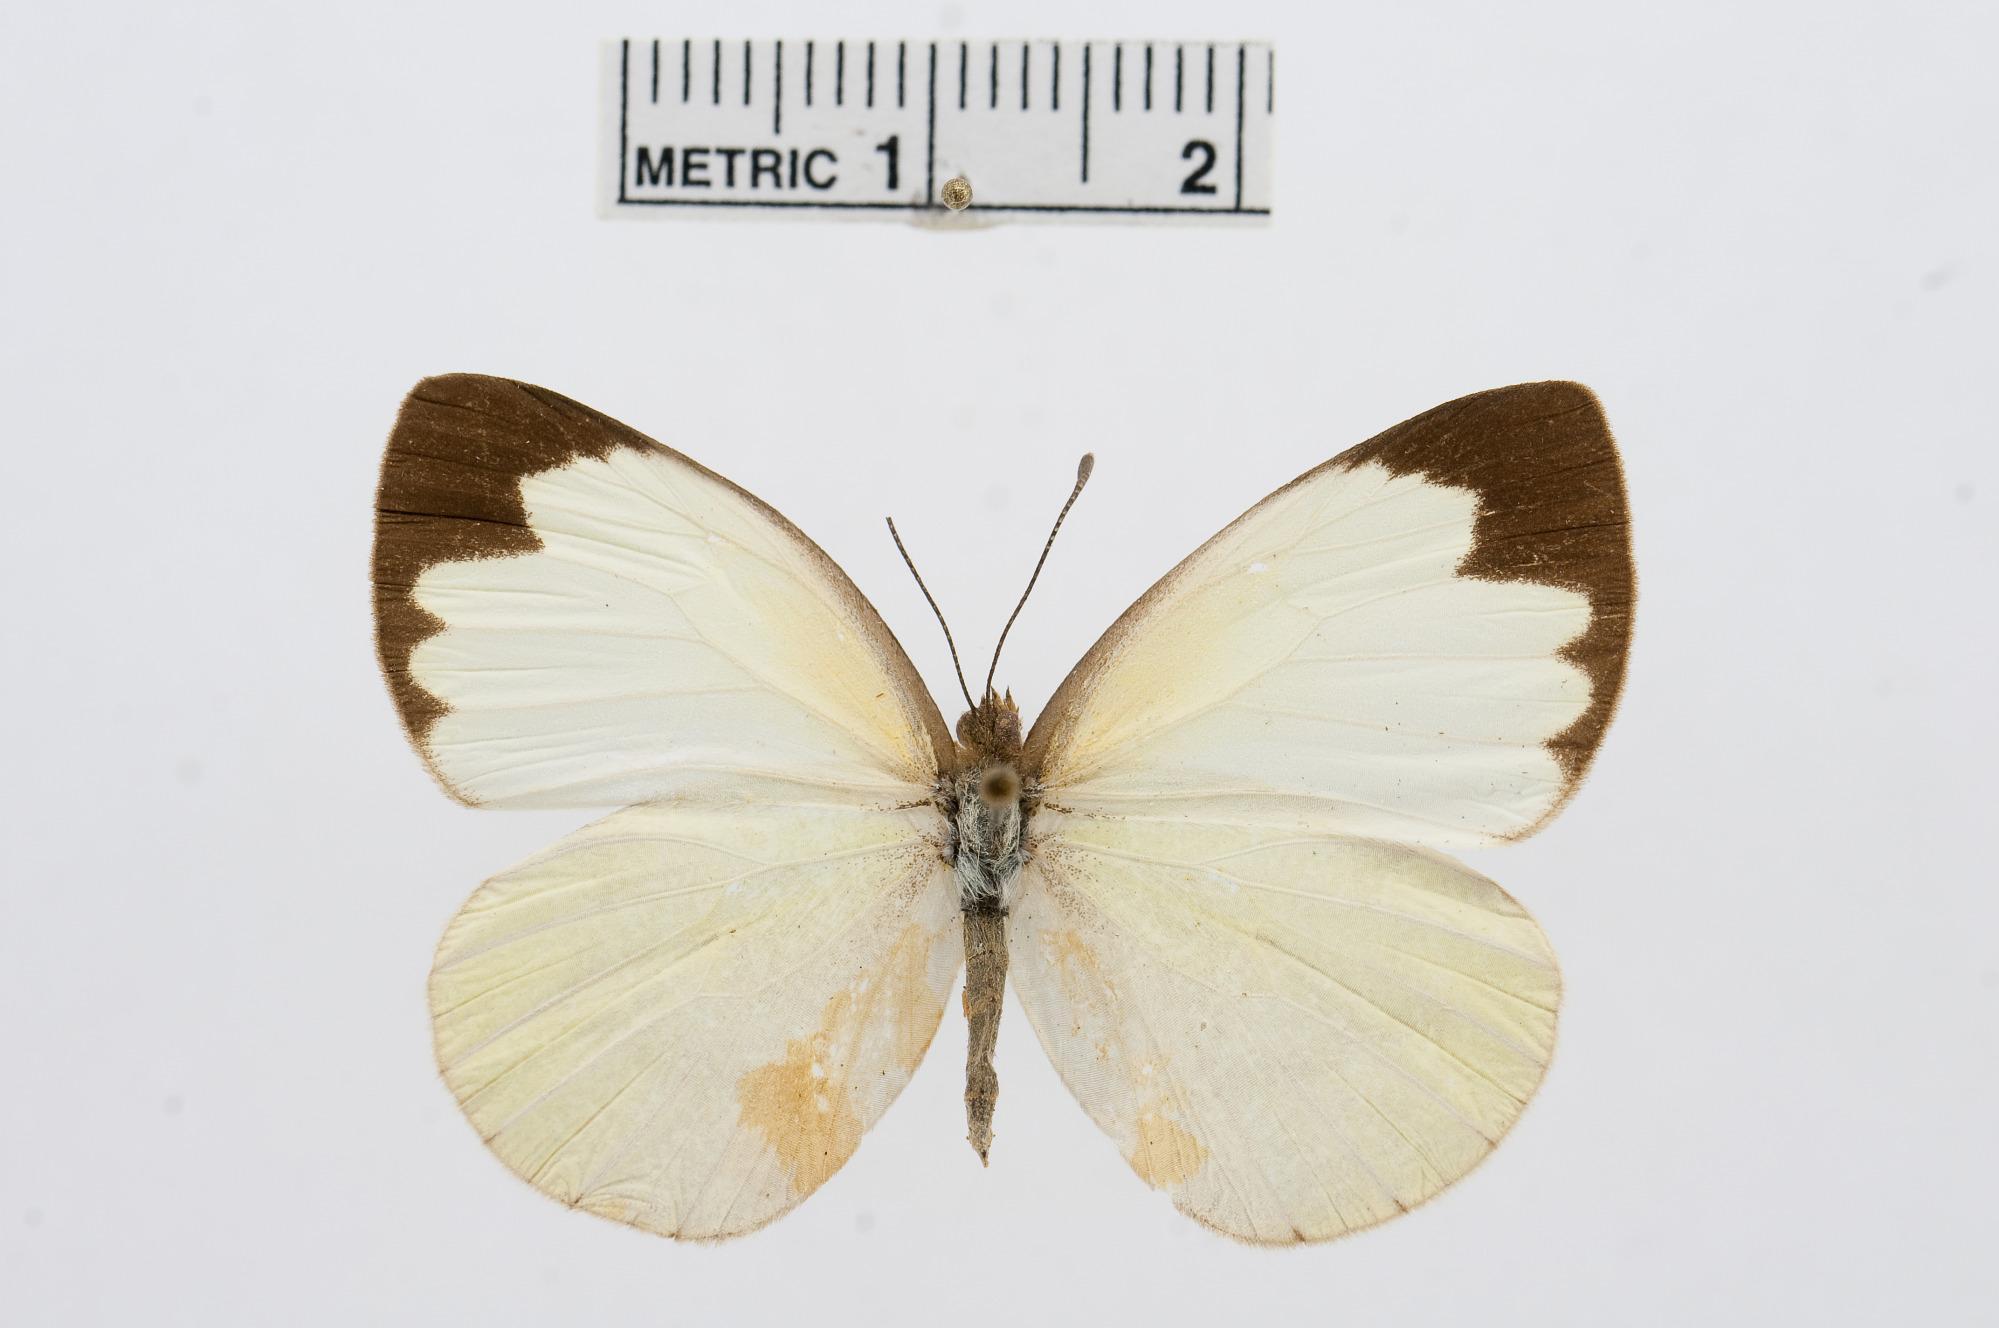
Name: Elodina parthia
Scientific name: Elodina parthia
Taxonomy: Animalia, Arthropoda, Hexapoda, Insecta, Lepidoptera, Pieridae, Pierinae